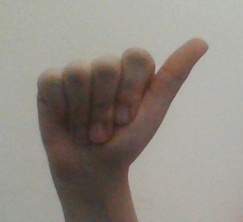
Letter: dhad